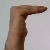
The image shows a hand gesture representing a space in Indian Sign Language.